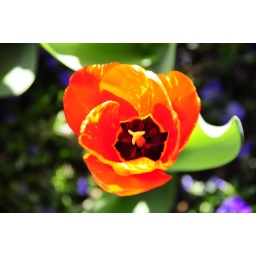
tulips in front of my office building